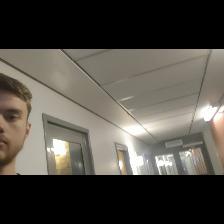
Label: Human